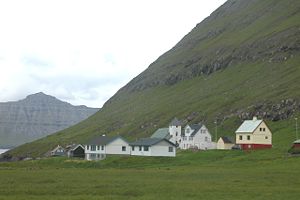
Hellurnar
Hellurnar før 2011 Hellur er en bygd på Færøerne. Den ligger på østkysten af Eysturoy på sydsiden af Oyndarfjørður fjord. Hellur ligger i Fuglafjarðar kommuna til trods for nærheden til bygden Oyndarfjørður, som blev indlemmet i Runavíkar kommuna i 2005. Hellur blev grundlagt i 1849 af folk fra Lambi. 1. januar 2015 havde Hellur 13 indbyggere mod 43 i 1985.